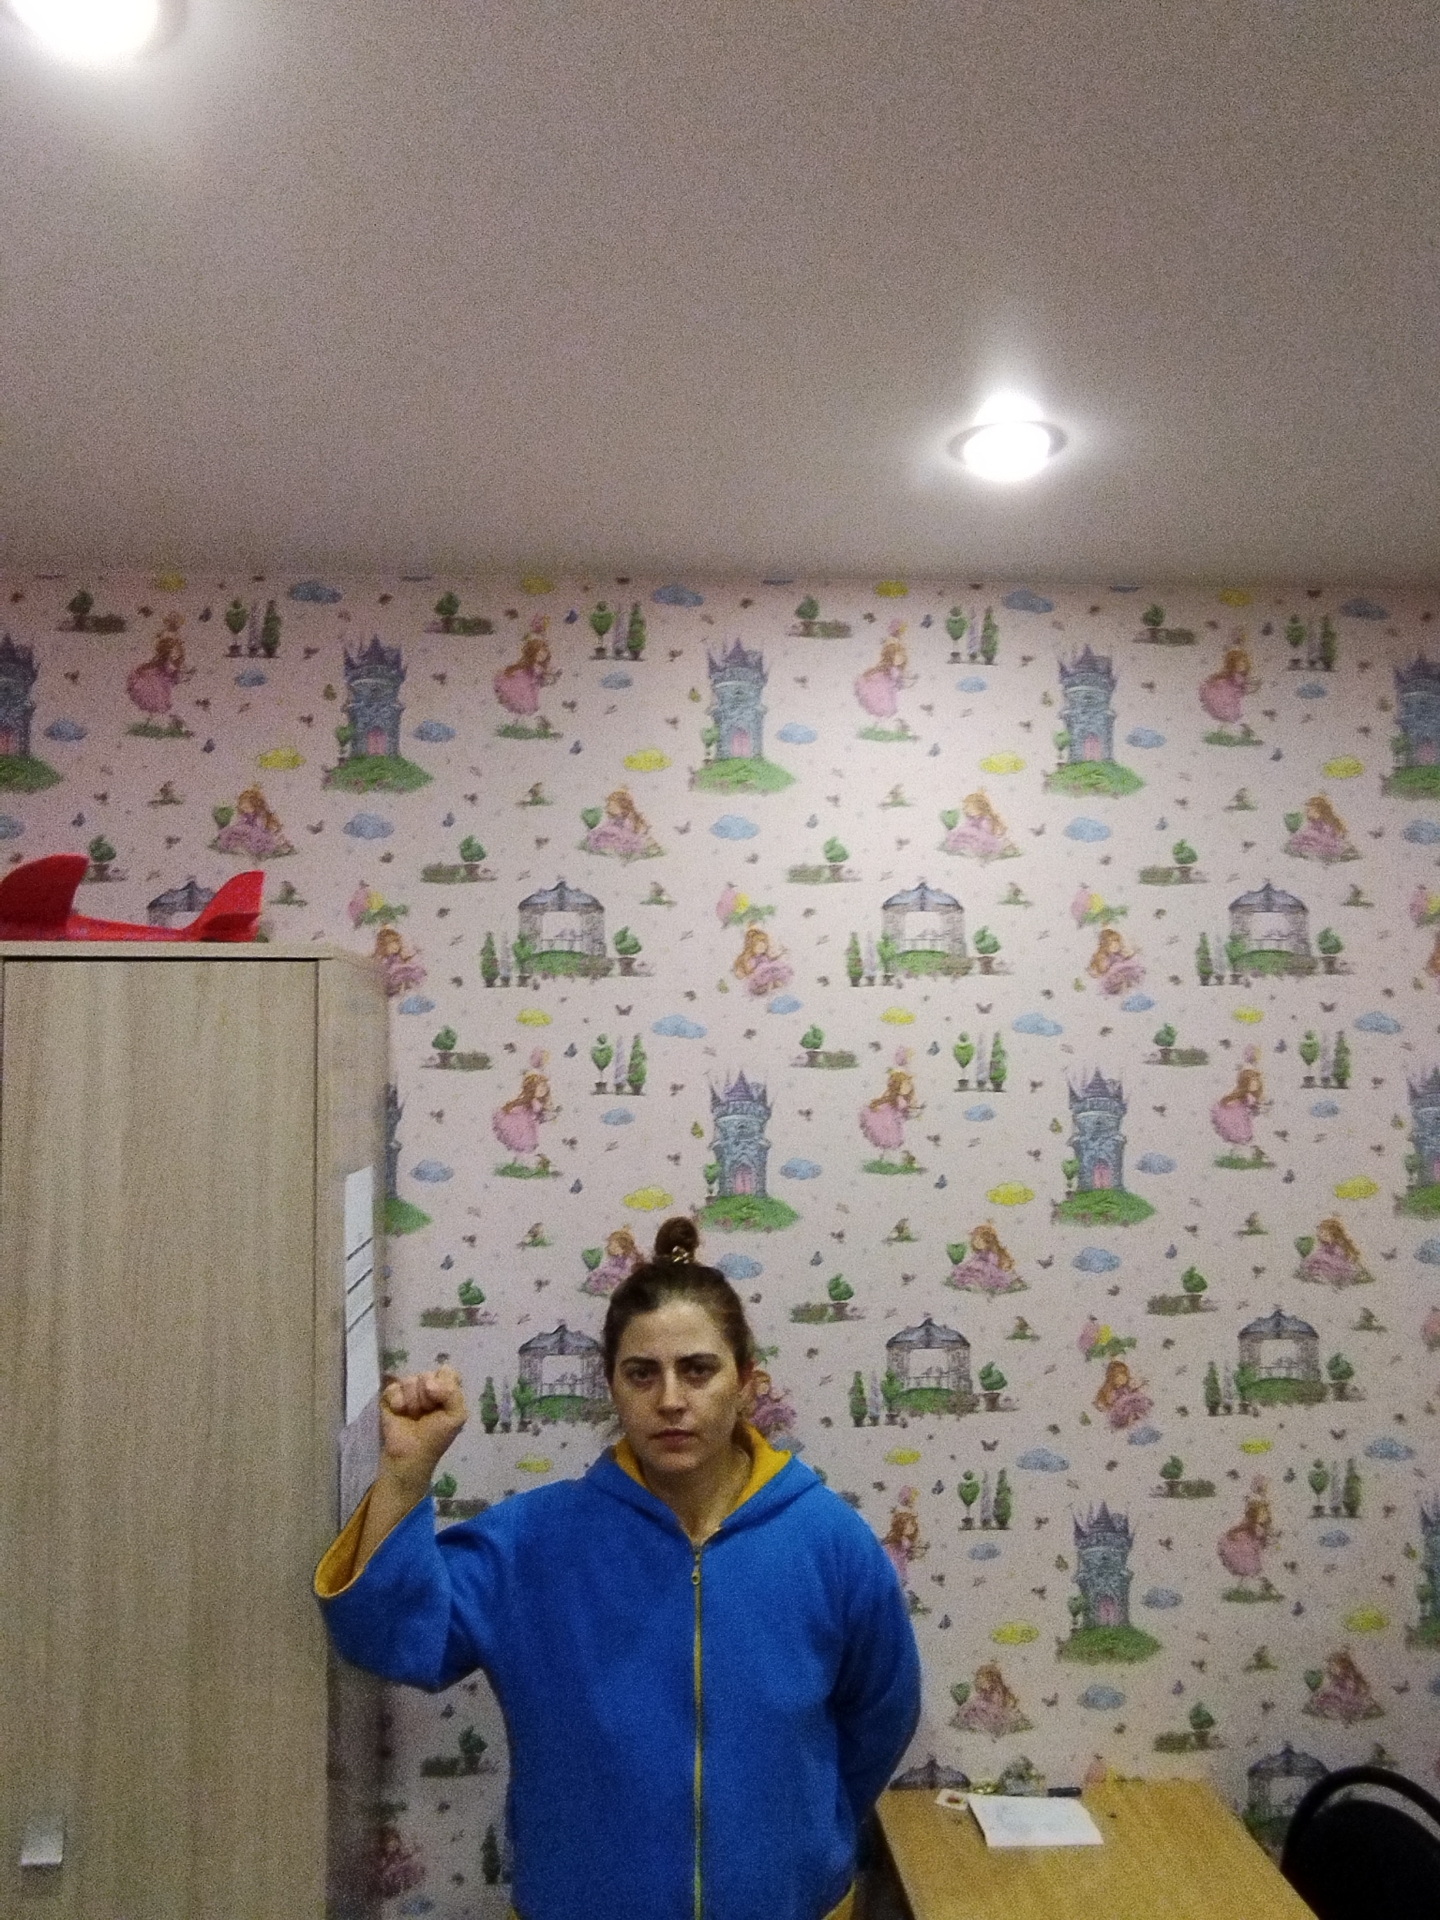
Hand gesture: fist